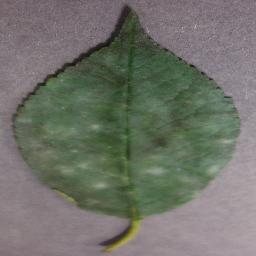
Label: Cherry___Powdery_mildew